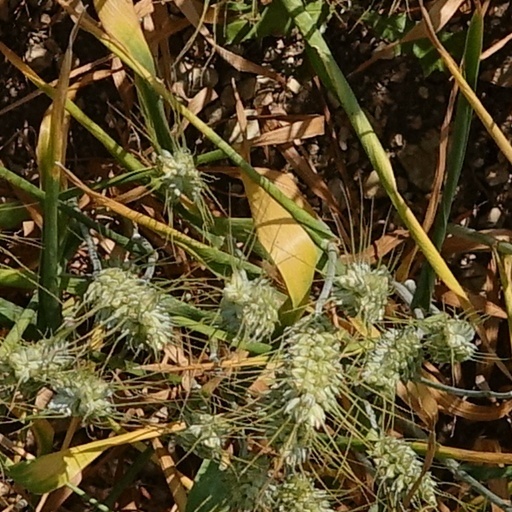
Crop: wheat